Describe the emotion expressed in this image:  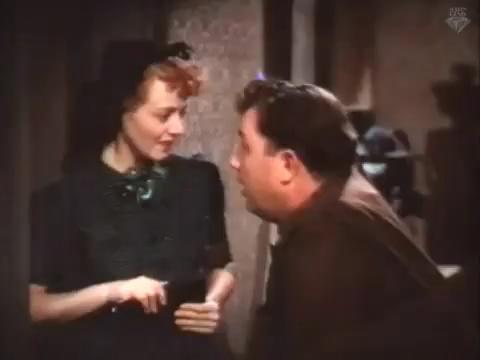
This person displays Fear, valence and arousal with high intensity.